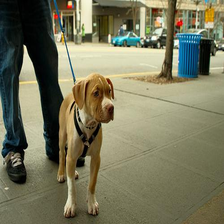
Species: dog
Breed: american pit bull terrier